Splinter

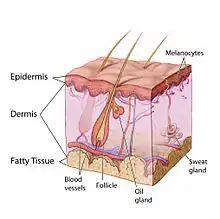
Anatomy The Skin - NCI Visuals Online

Splinters are often first detected by the person with the splinter in their body. There are many signs that a splinter has entered one's body.